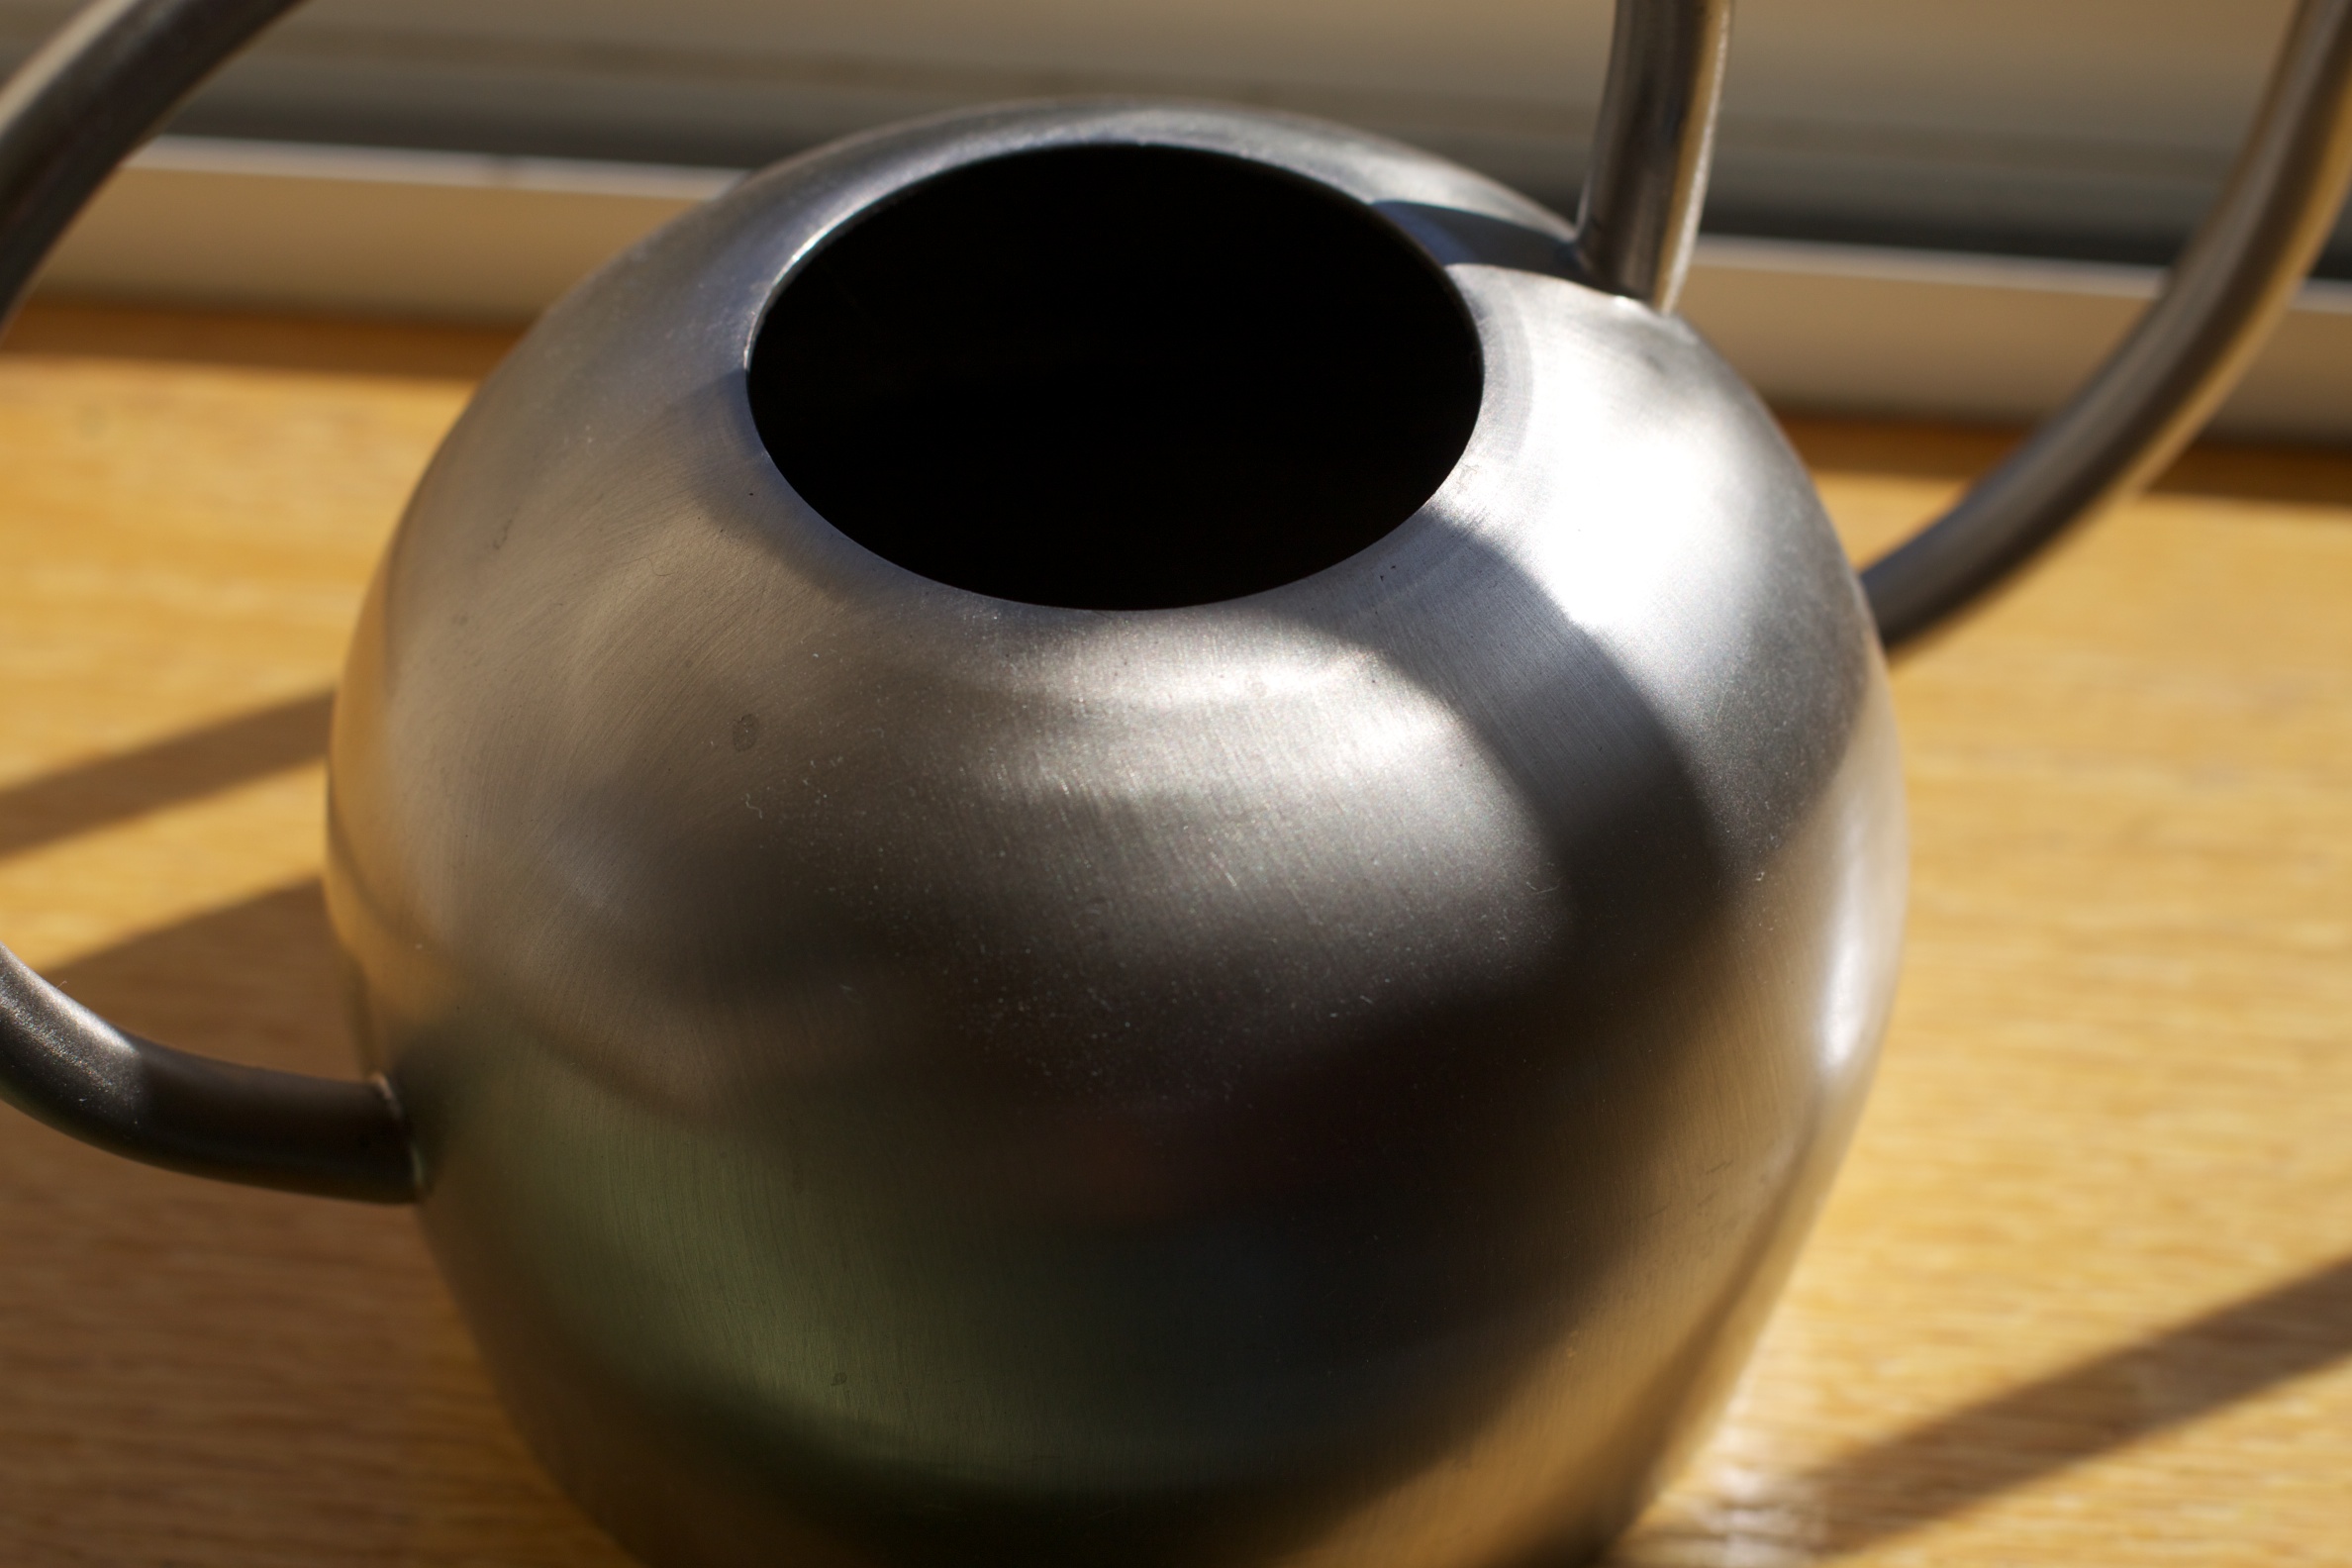
wheel, teapot, ceramic, kettle, drink, material, art, small appliance